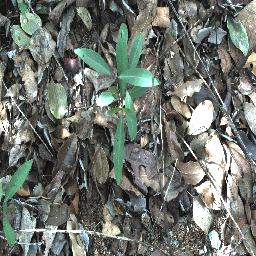
Label: rubber_vine